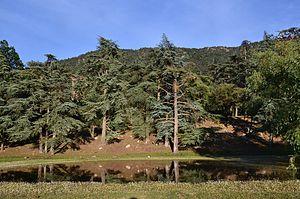
le parc national de la foret des cèdres de Theniet el had Algerie
Le parc national de Theniet El Had, est un parc national algérien, situé près de la ville de Theniet El Had dans la wilaya de Tissemsilt au Nord-ouest de l'Algérie, au centre de l'Atlas tellien et à la limite sud du grand massif de l'Ouarsenis. Avec ses 3 425 ha, ce parc abrite de vastes forêts de cèdres de l'Atlas ainsi qu'une flore et une faune très diversifiées. Il offre également la possibilité de faire des randonnées.